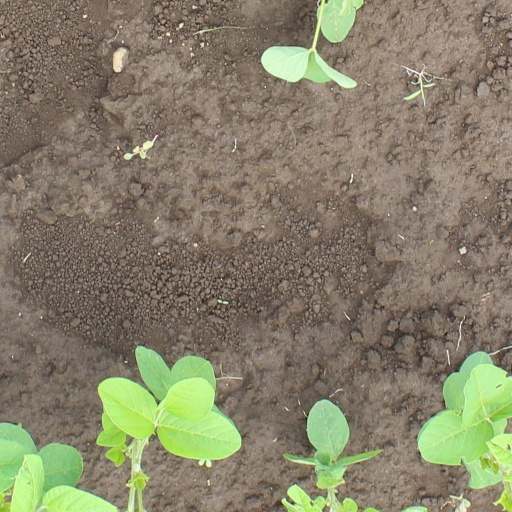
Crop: soybean